History of Winnipeg

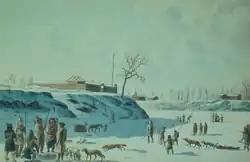
An 1821 painting of winter fishing on the ice of the Assiniboine and Red rivers. Fort Gibraltar and an early St. Boniface Church may be seen in the background.

With a virtual monopoly on the northwestern fur trade, the Hudson's Bay Company relocated their operations at Red River to Fort Gibraltar in 1822, renaming it Fort Garry. This fort, which was demolished in 1852, was located on the present-day site of The Forks National Historic Site in Winnipeg. In 1835, the Hudson's Bay Company began constructing a substantial new Fort Garry, a short distance to the west. This new fort, constructed of stone, would remain the company's leading post until the collapse of the fur trade in the Red River region in the 1870s.